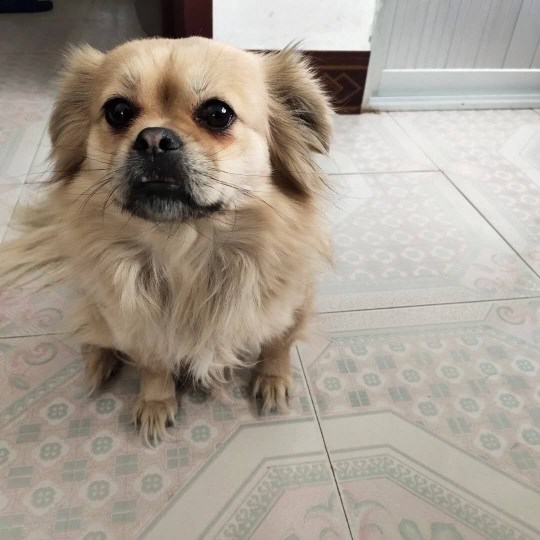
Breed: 3336-n000121-chinese_rural_dog